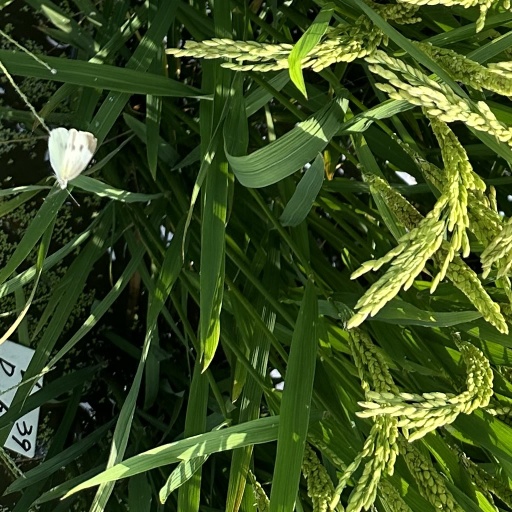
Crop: rice